Turkey

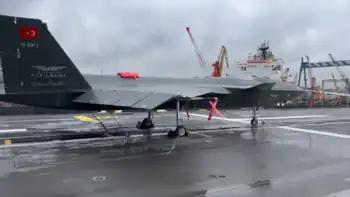
Baykar Kızılelma UCAV on TCG Anadolu

With the founding of the Republic, Turkey adopted a civil law legal system, replacing Sharia-derived Ottoman law. The Civil Code, adopted in 1926, was based on the Swiss Civil Code of 1907 and the Swiss Code of Obligations of 1911. Although it underwent a number of changes in 2002, it retains much of the basis of the original Code. The Criminal Code, originally based on the Italian Criminal Code, was replaced in 2005 by a Code with principles similar to the German Penal Code and German law generally. Administrative law is based on the French equivalent and procedural law generally shows the influence of the Swiss, German and French legal systems. Islamic principles do not play a part in the legal system.